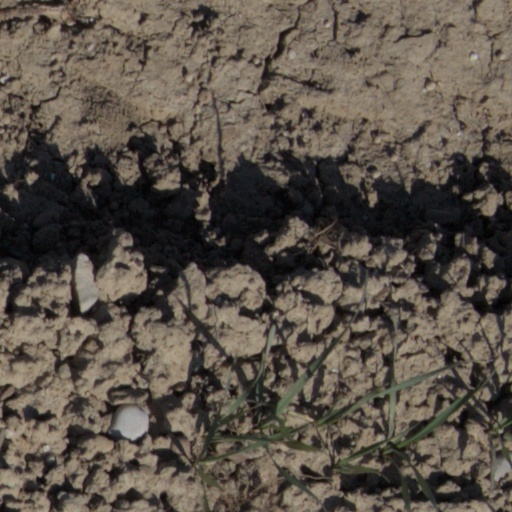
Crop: wheat